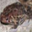
Label: frog